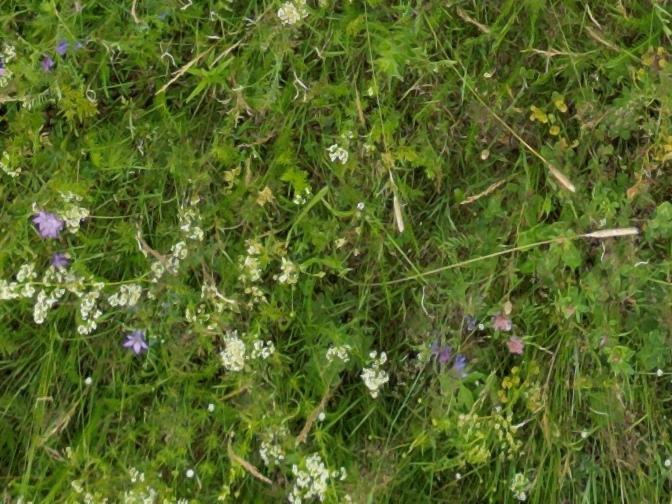
Flowers visible: yarrow flowers, yarrow flowers, yarrow flowers